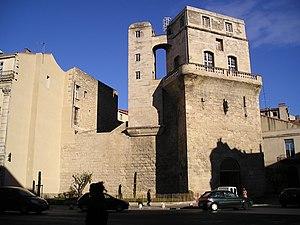
La Tour de la Babote à Montpellier (Hérault, France).
L’Académie des sciences et lettres de Montpellier est une société savante de Montpellier fondée en 1846 dans la succession de la Société royale des sciences de Montpellier, créée en 1706. Elle siège en l’hôtel de Lunas.
Montpellier — prononcé [mɔ̃.pə.lje] ou [mɔ̃.pɛ.lje] — est une commune française, préfecture du département de l’Hérault. Capitale de l'ancienne région administrative Languedoc-Roussillon, elle est le centre d'une métropole et un pôle d'équilibre de la région Occitanie, où se déroulent les assemblées plénières. Montpellier se situe dans le Sud de la France, sur un grand axe de communication joignant l'Espagne à l'ouest, à l'Italie à l'est. Proche de la mer Méditerranée, cette ville a comme voisines Béziers à 69 km au sud-ouest et Nîmes à 52 km au nord-est.
Ce tableau présente la liste de tous les monuments historiques, classés ou inscrits, de la ville de Montpellier, Hérault, en France.